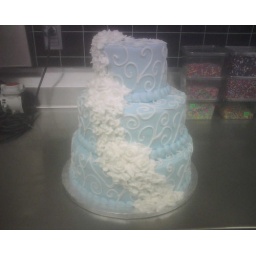
blue and white wedding cake done in buttercream